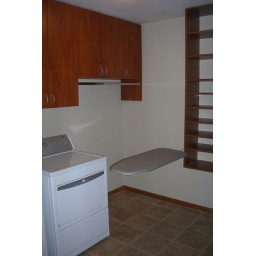
Closets For Life custom designs and builds closets for home or office in Minnesota.952-484-0416